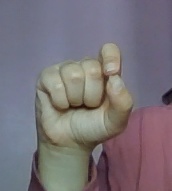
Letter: fa